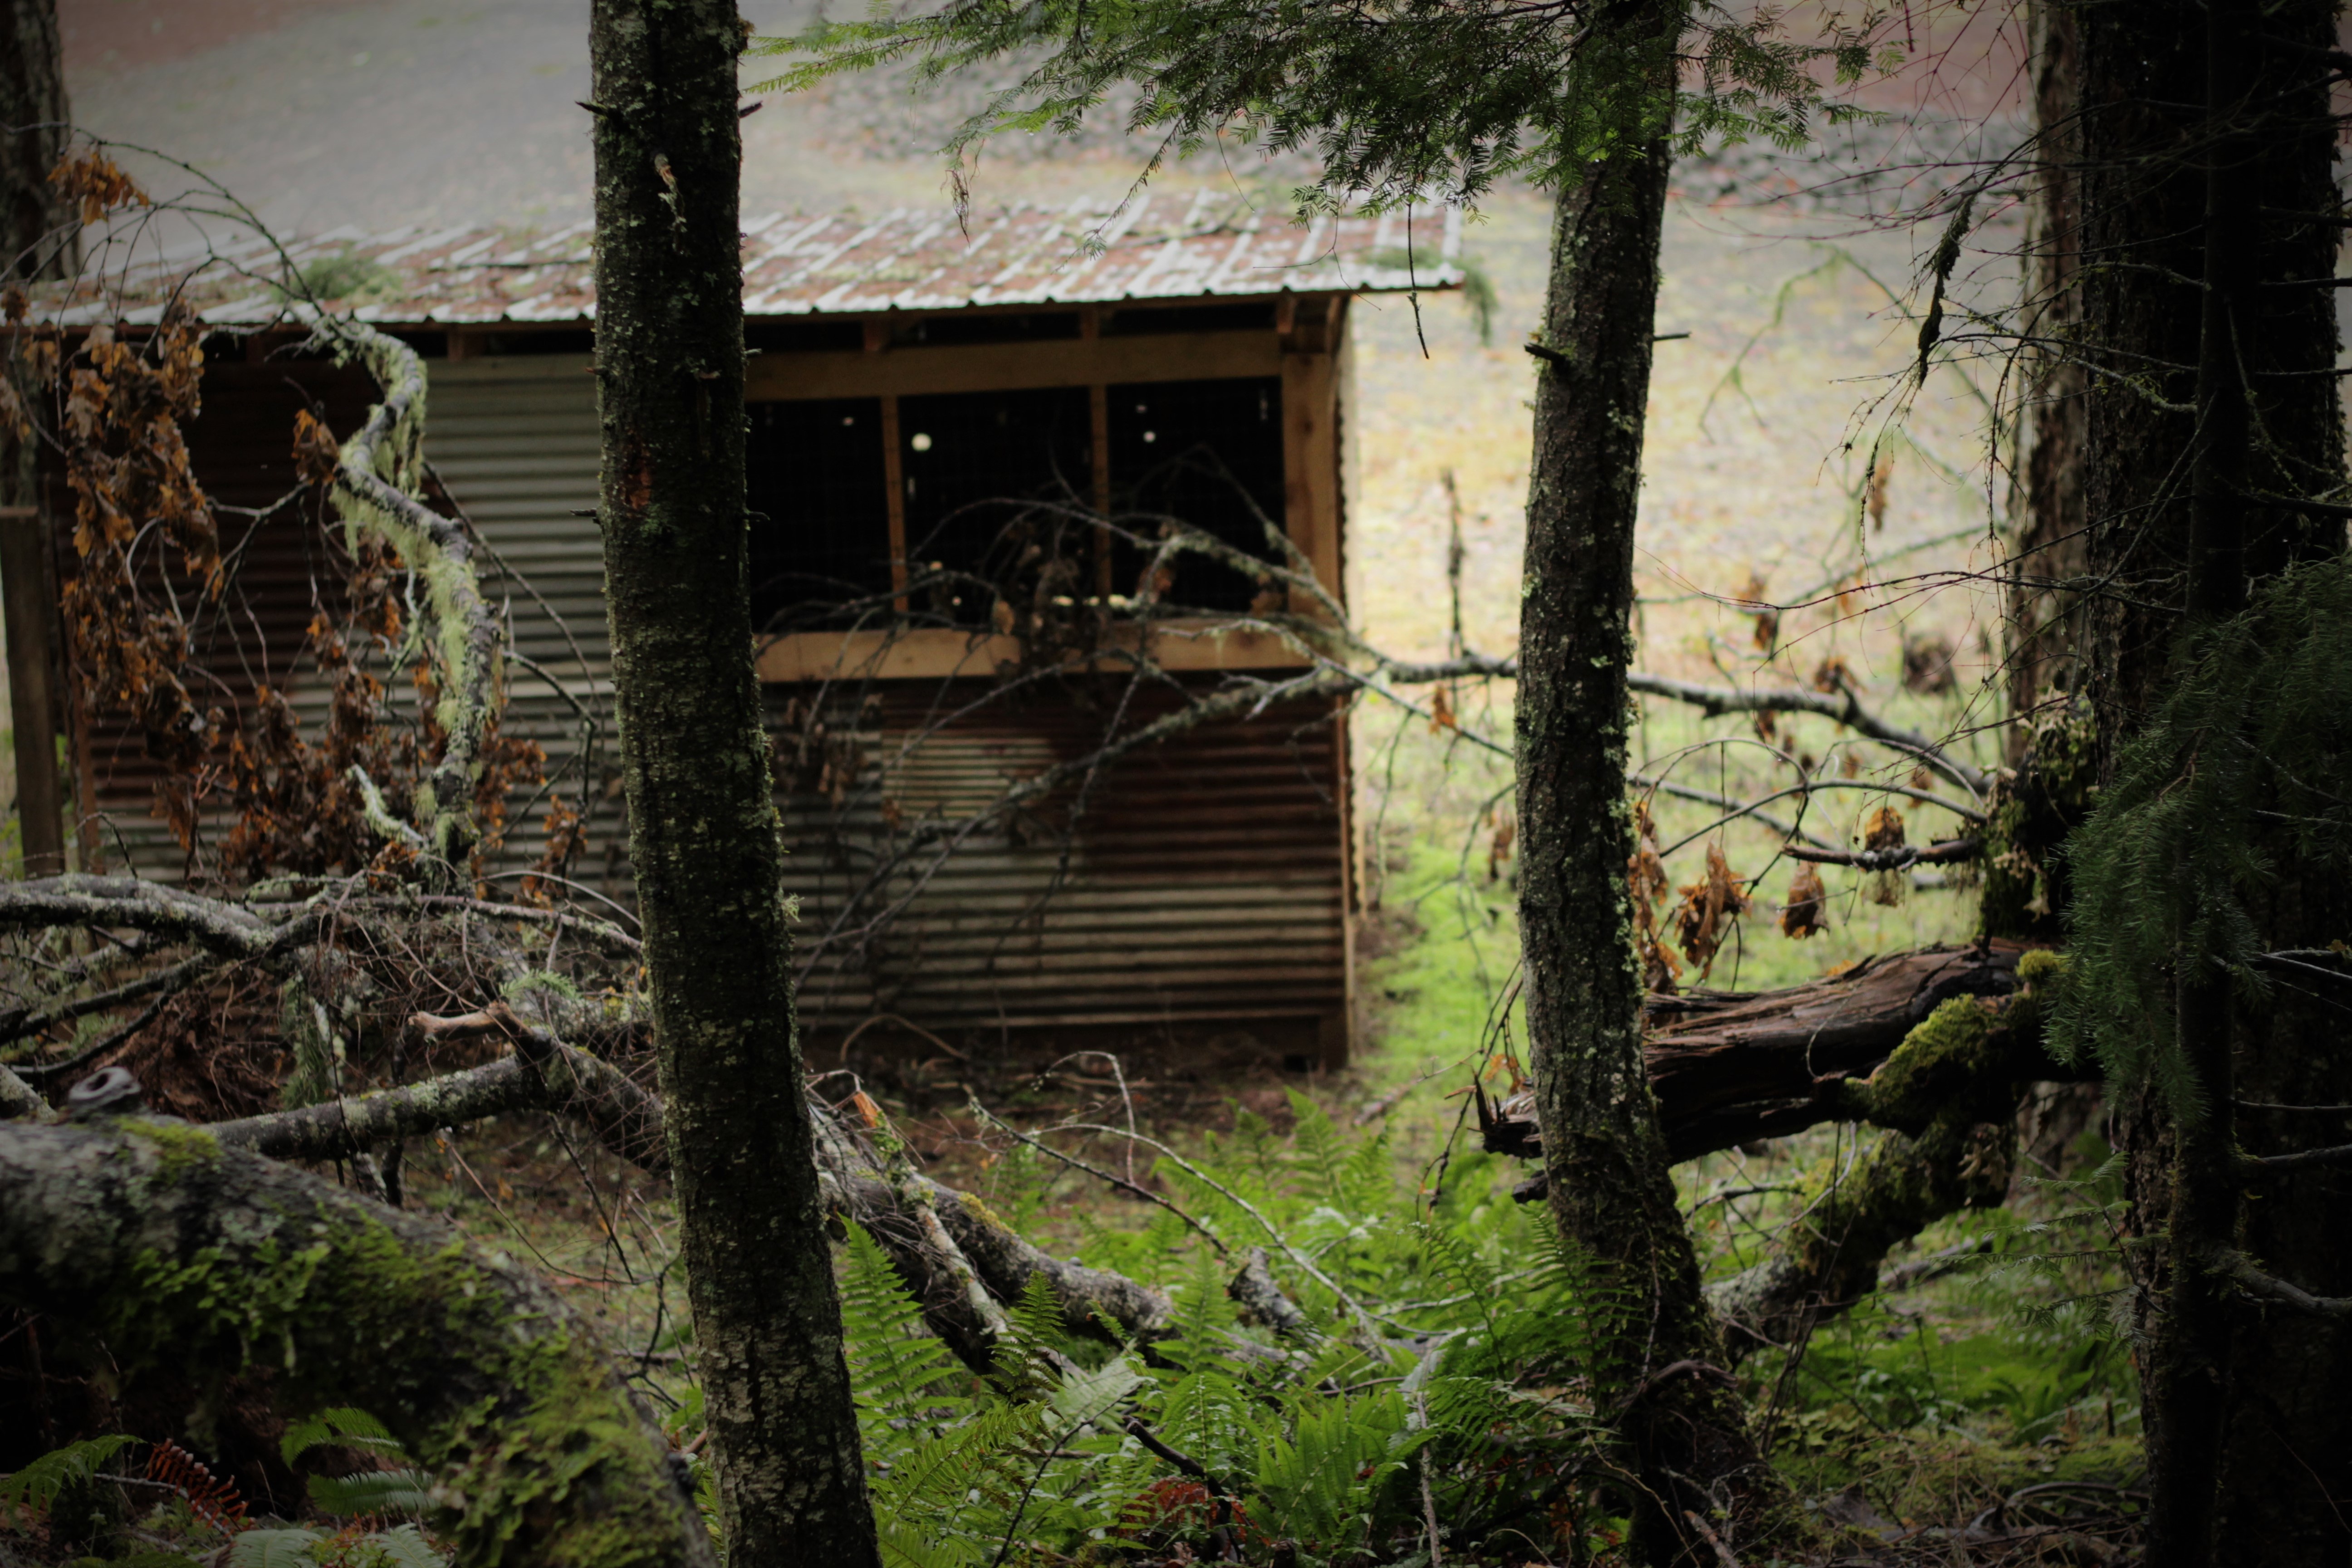
tree, forest, house, jungle, ruins, rural area